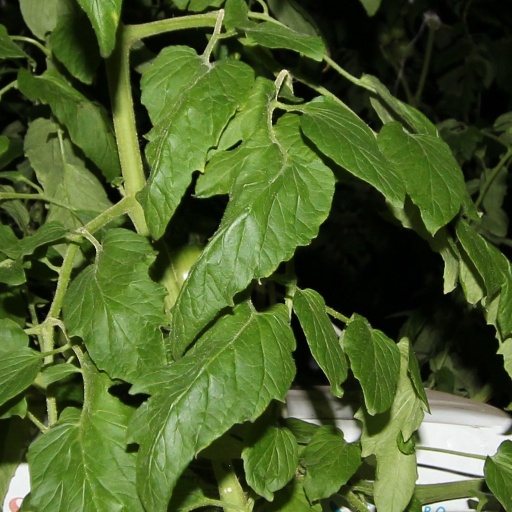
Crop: tomato